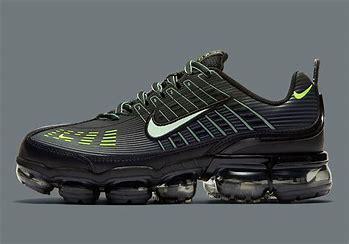
Brand: Nike
Model: Air Vapormax 360